Answer in natural language. Considering the relative positions, where is Window (highlighted by a blue box) with respect to sixdrawer dresser in gray (highlighted by a red box)? Choose between the following options: below or above
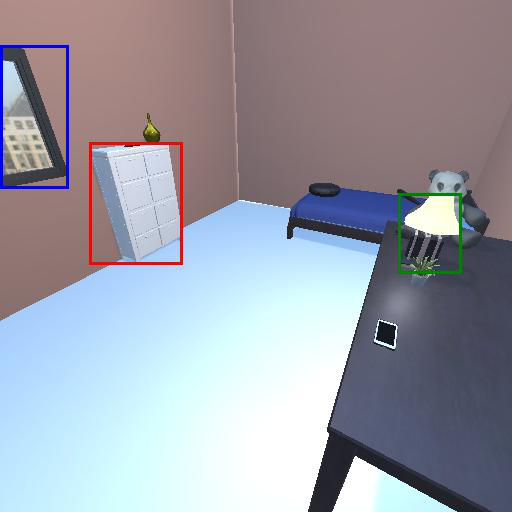
<answer>below</answer>